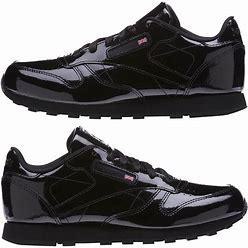
Brand: Reebok
Model: Classic Leather